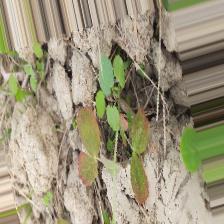
Label: Lentil Rust